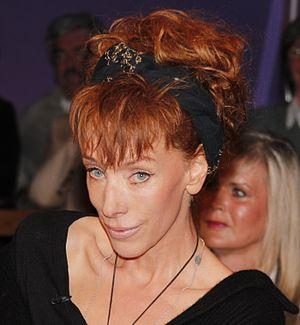
Sibylle Berg, née le 2 juin 1962 à Weimar, en RDA, est une écrivaine allemande vivant à Zurich.